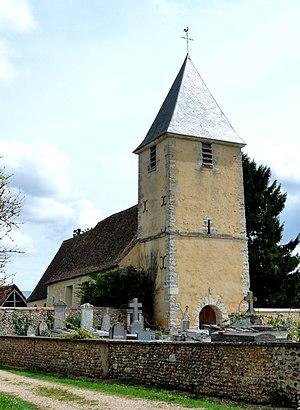
Église Saint-Remy de Serez This building is indexed in the Base Mérimée, a database of architectural heritage maintained by the French Ministry of Culture,
Serez est une commune française située dans le département de l'Eure, en région Normandie. Elle fait partie de la communauté d'agglomération Évreux Portes de Normandie.
Cet article recense une partie des monuments historiques de l'Eure, en France.